Russia–European Union relations

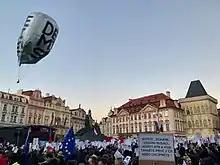
Pro-EU Czechs protest in Prague against Prime Minister Babiš and President Zeman who are accused of pro-Russian sympathies. The sign reads: "...all Russians...go away from the Czech Republic or die!"

Several framework initiatives were attempted between Russia and the EU since the end of the Cold War until the complete breakdown of bilateral relations in the wake of the 2022 Russian invasion of Ukraine, after which the EU applied sanctions against Russia.